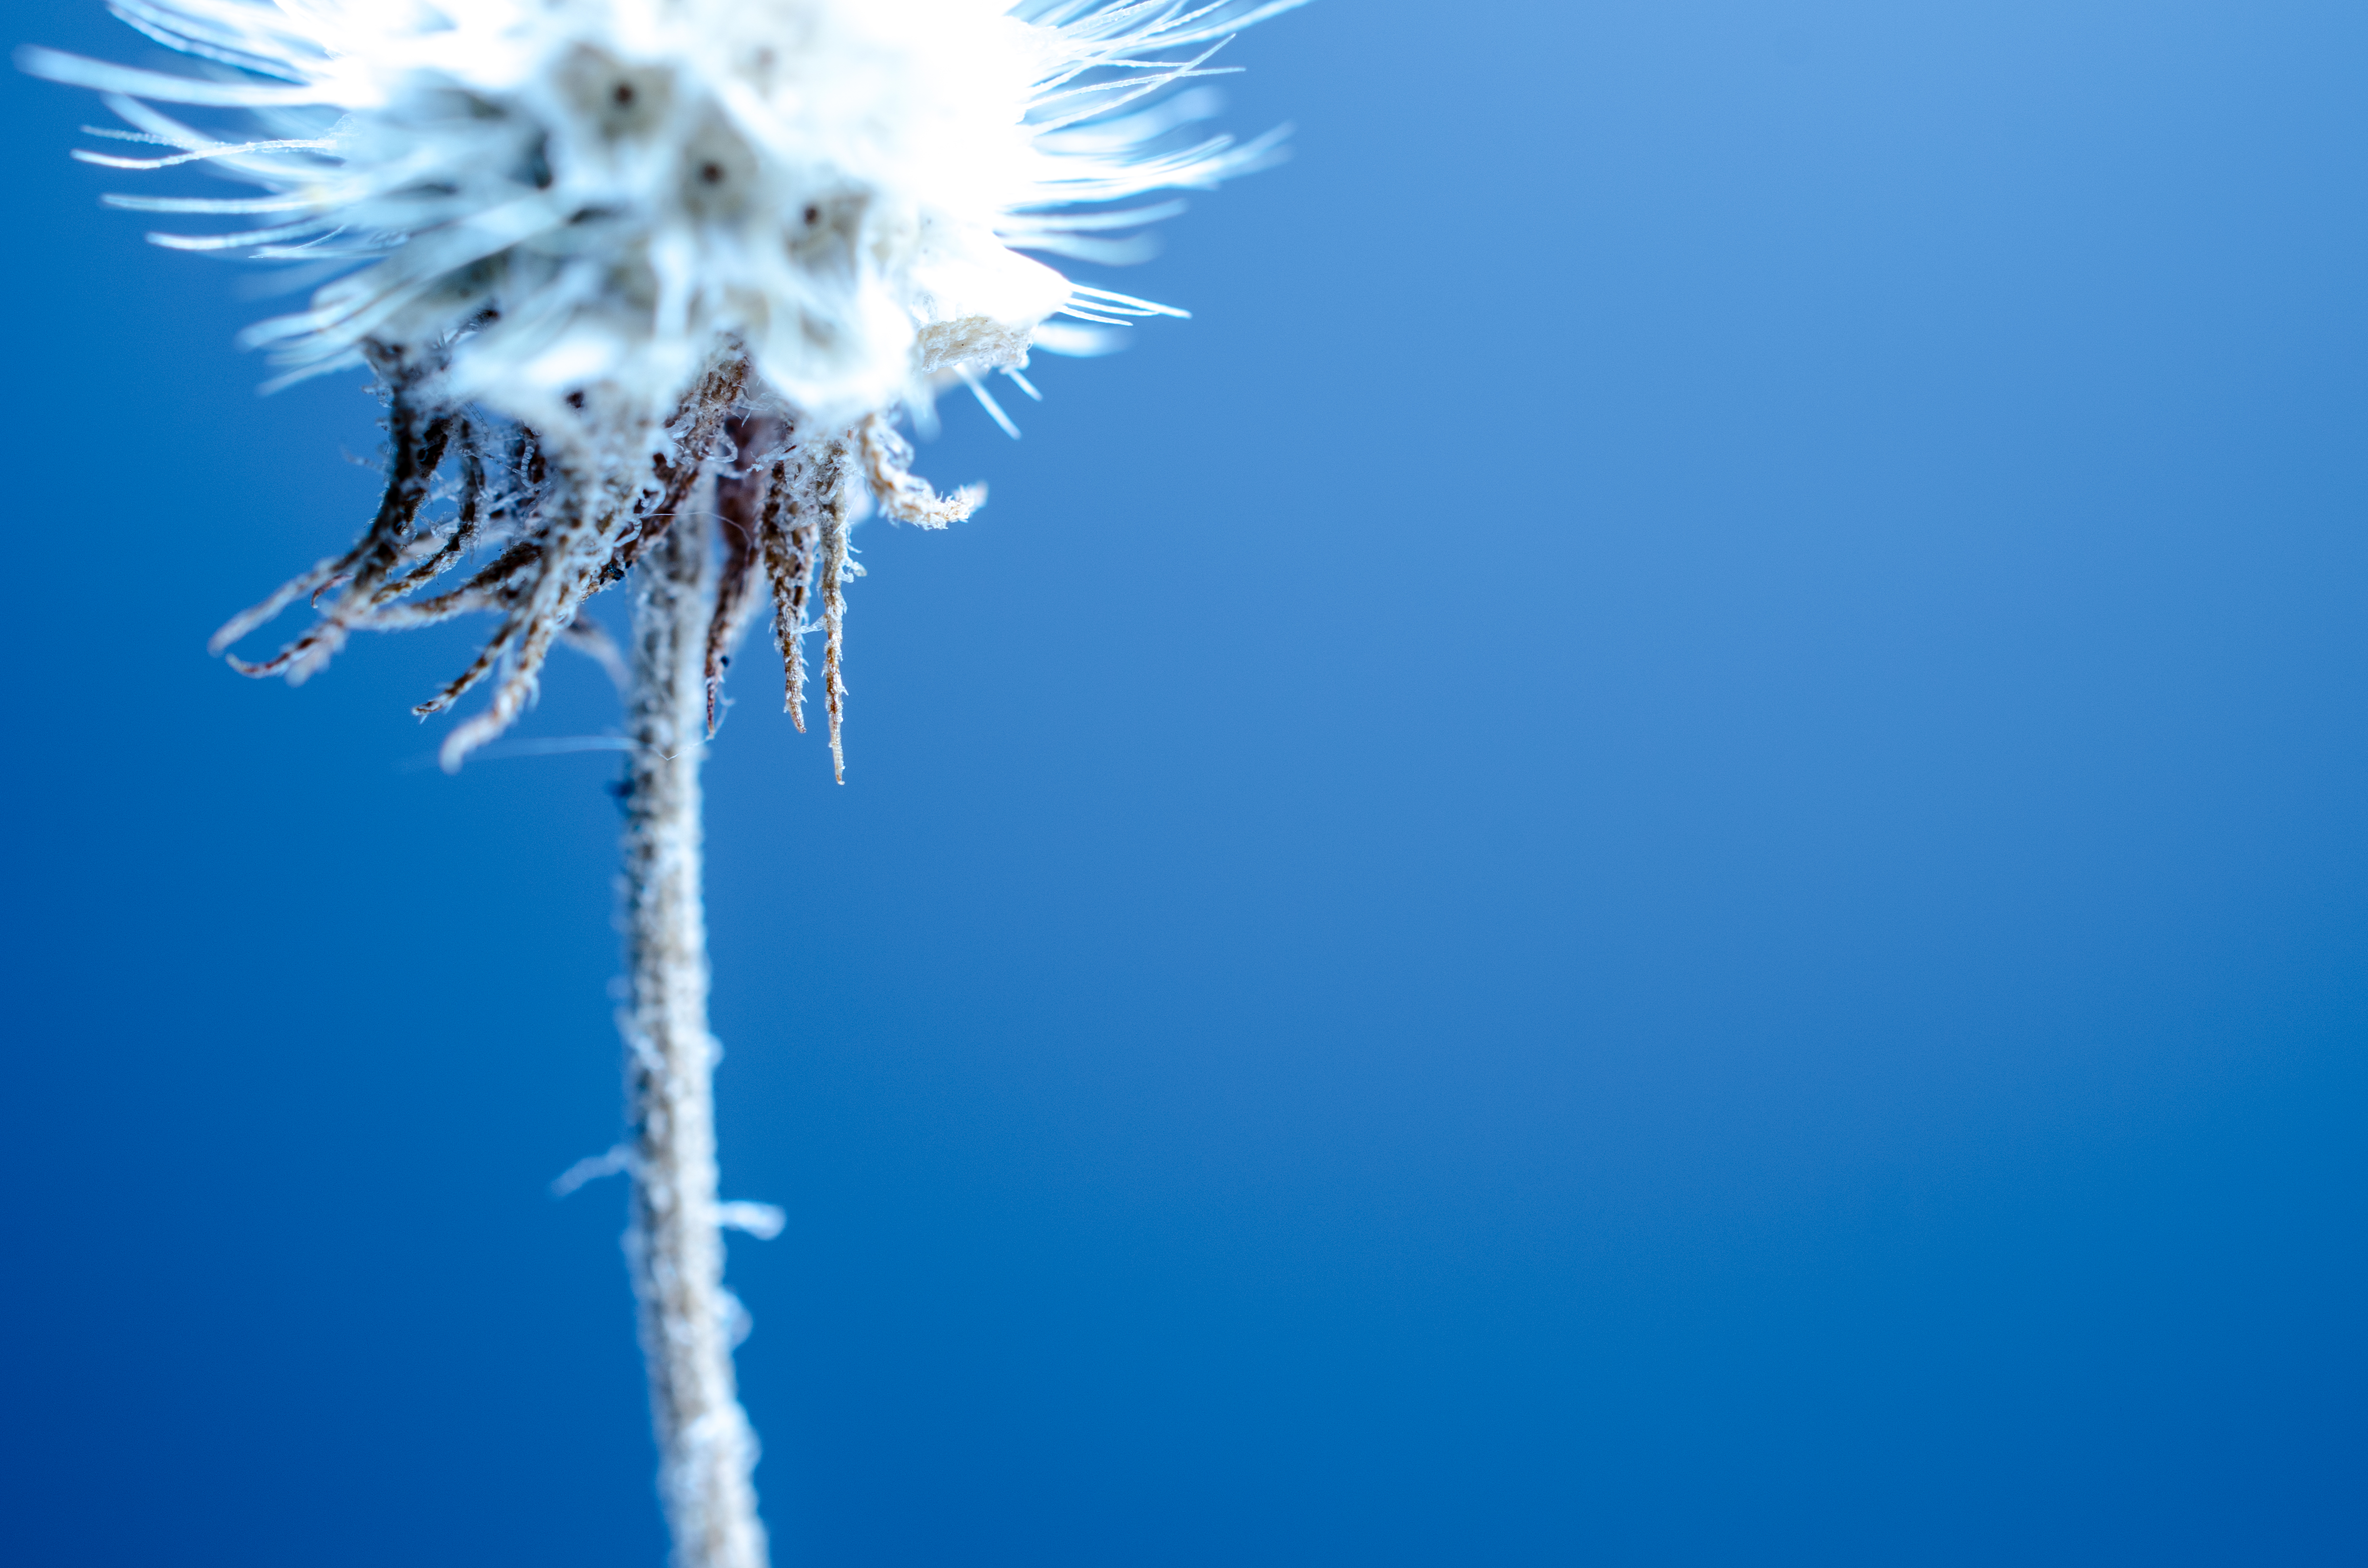
water, nature, branch, bokeh, abstract, white, photography, sunlight, leaf, flower, frost, photo, ice, reflection, color, macro, blue, micro, nikon, black, weed, close up, art, alien, raw, nikond7000, freezing, colorphotography, macro photography, grass family, atmosphere of earth